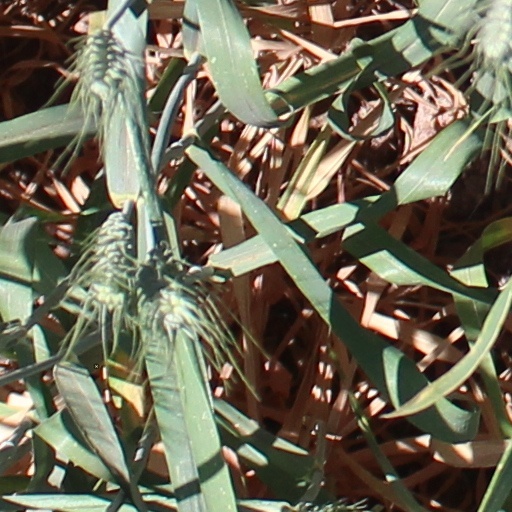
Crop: wheat